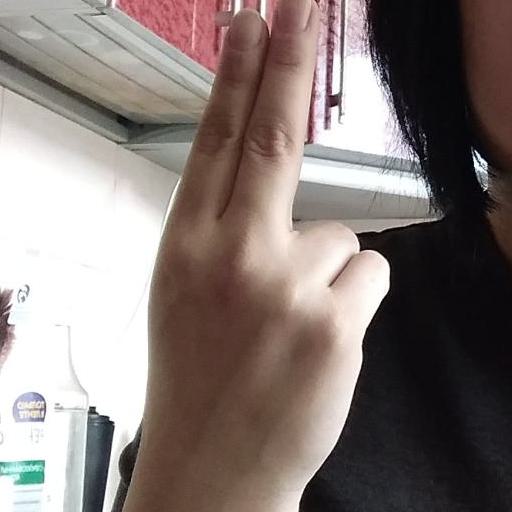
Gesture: two_up_inverted